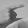
ASL letter: G